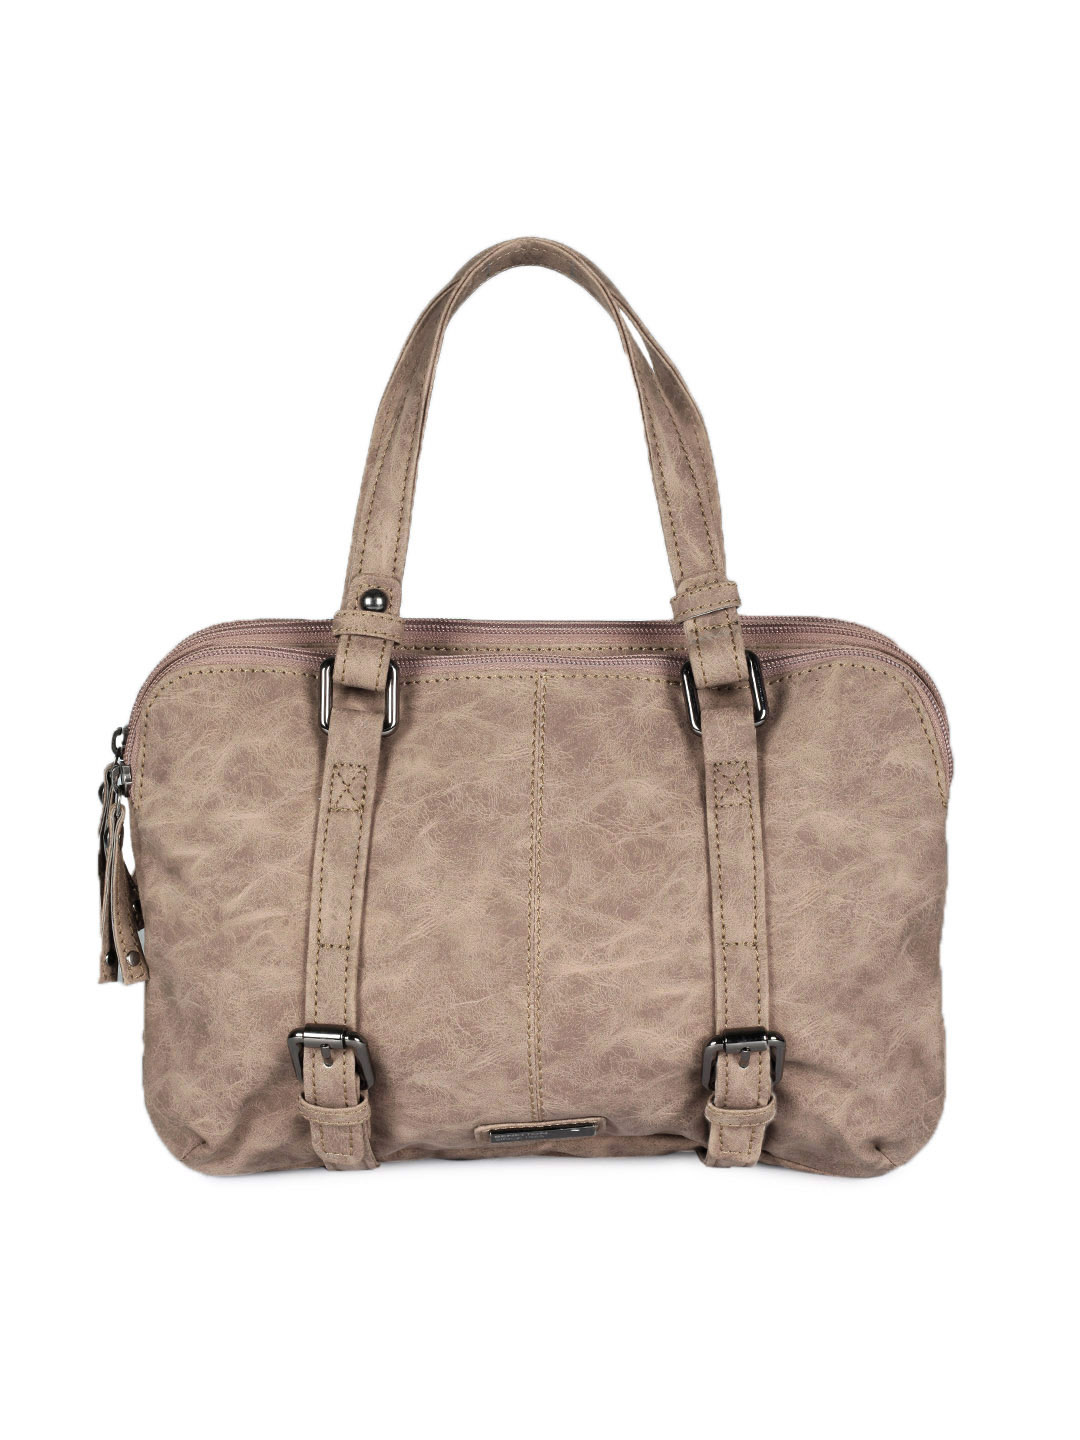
United Colors of Benetton Women Brown Handbag
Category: Accessories / Bags / Handbags
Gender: Women
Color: Brown
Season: Summer 2012
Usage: Casual